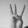
ASL letter: W